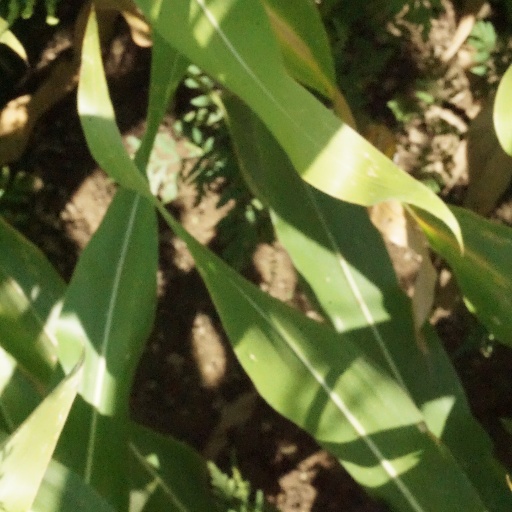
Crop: maize; corn